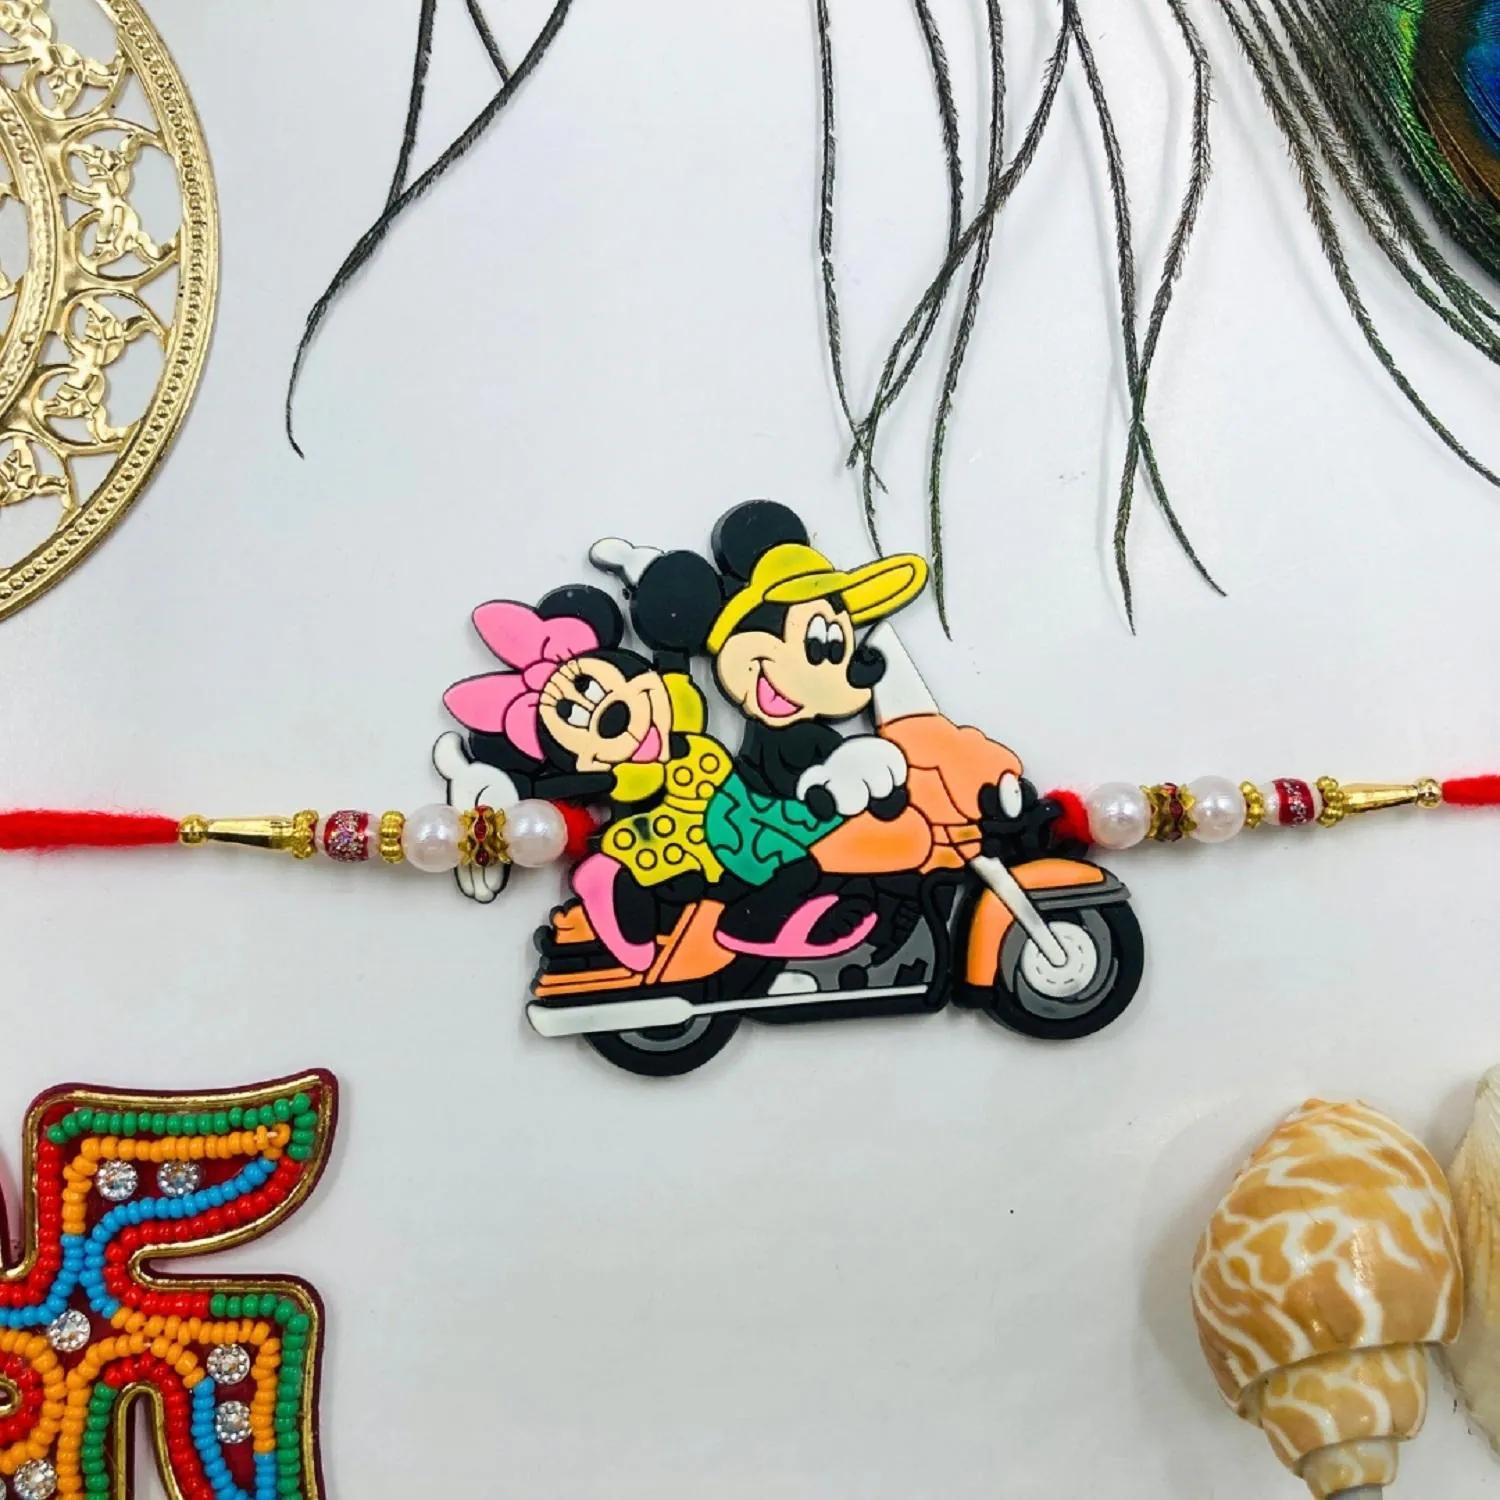
VIBRANCE Traditional Micky Mouse Rakhi for Raksha Bandhan.
Type: Rakhis
Brand: VIBRANCE
Price: Rs. 190
 Raksha Bhandan is a celebration of the bond between a brother and sister. We specialize in creating unique rakhi designs for every brother and sister. Our rakhi collection ranges from traditional to modern designs, all of which are handcrafted with love and care. We strive to make each Raksha Bhandan special for our customers by providing the perfect rakhi for their loved ones. With our wide range of designs and styles, you can find the perfect rakhi for your brother or sister. Shop with us today to make your Raksha Bhandan magical. The design of the delivered product or parts of it may vary slightly from what is shown in the image.
Features: Hand crafted pearl and crystal studded rakhi Multicolor Rakhi,Special Multi colour Designer Rakhi for Brother / Bhabhi / Kids,Includes roli chawal and free greeting card,Rakshabandhan Special Card,Comes with Roli Chawal & Best Wishes Greeting Card in best packaging